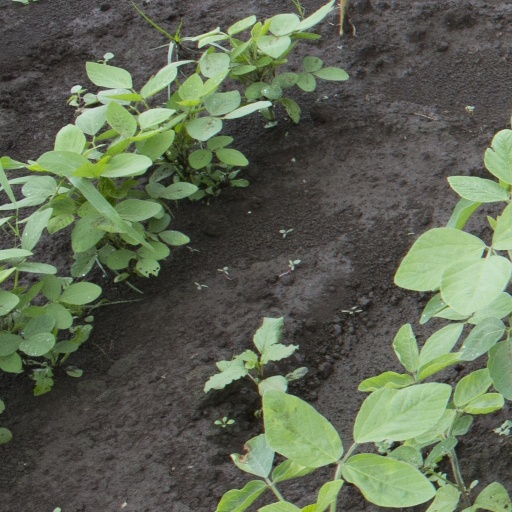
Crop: soybean